Mordini

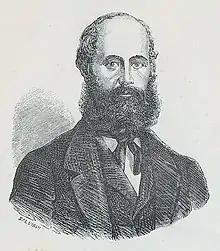
Senator Antonio Mordini, 1852.

The Beretta 1934 pistol, cal. 9 mm., Serial number 778133, used by in the action that led to the death of Benito Mussolini, was delivered by Alfredo Mordini.